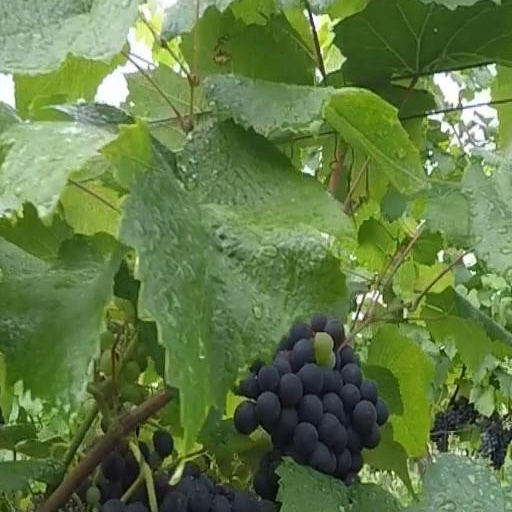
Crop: grape